White Australia policy

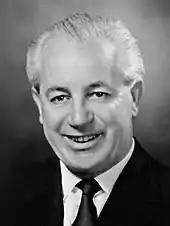
Harold Holt. The Holt government began dismantling the White Australia policy

In July 1966, Prime Minister Harold Holt stated that Australia no longer had a White Australia policy, but instead had a "restricted immigration policy". Earlier in the year he and immigration minister Hubert Opperman had announced a significant liberalisation of immigration laws for non-whites. These included reducing the waiting time for non-whites to obtain citizenship from fifteen years to five years and allowed for family reunification. Non-white immigrants would be admitted on the basis that they were "well-qualified", rather than "highly qualified and distinguished" as had been the case since 1956. According to "The Canberra Times" the changes would allow around 5,000 non-whites to obtain citizenship.